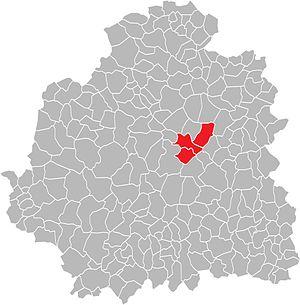
Carte des communes de l'Indre (36)
Le canton de Châteauroux-Est est une ancienne division administrative française, située dans le département de l'Indre, en région Centre-Val de Loire.